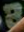
Number: 8